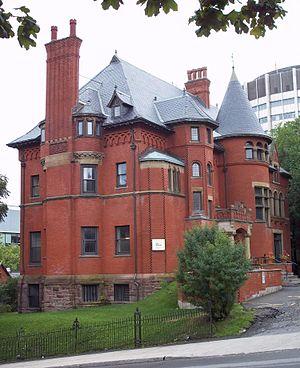
Résidence H.-Vincent-Meredith, 1110, avenue des Pins Ouest, Montréal